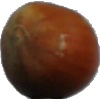
Label: nut_forest